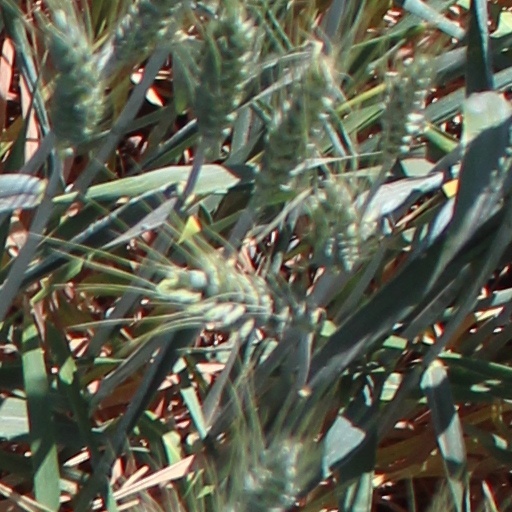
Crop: wheat